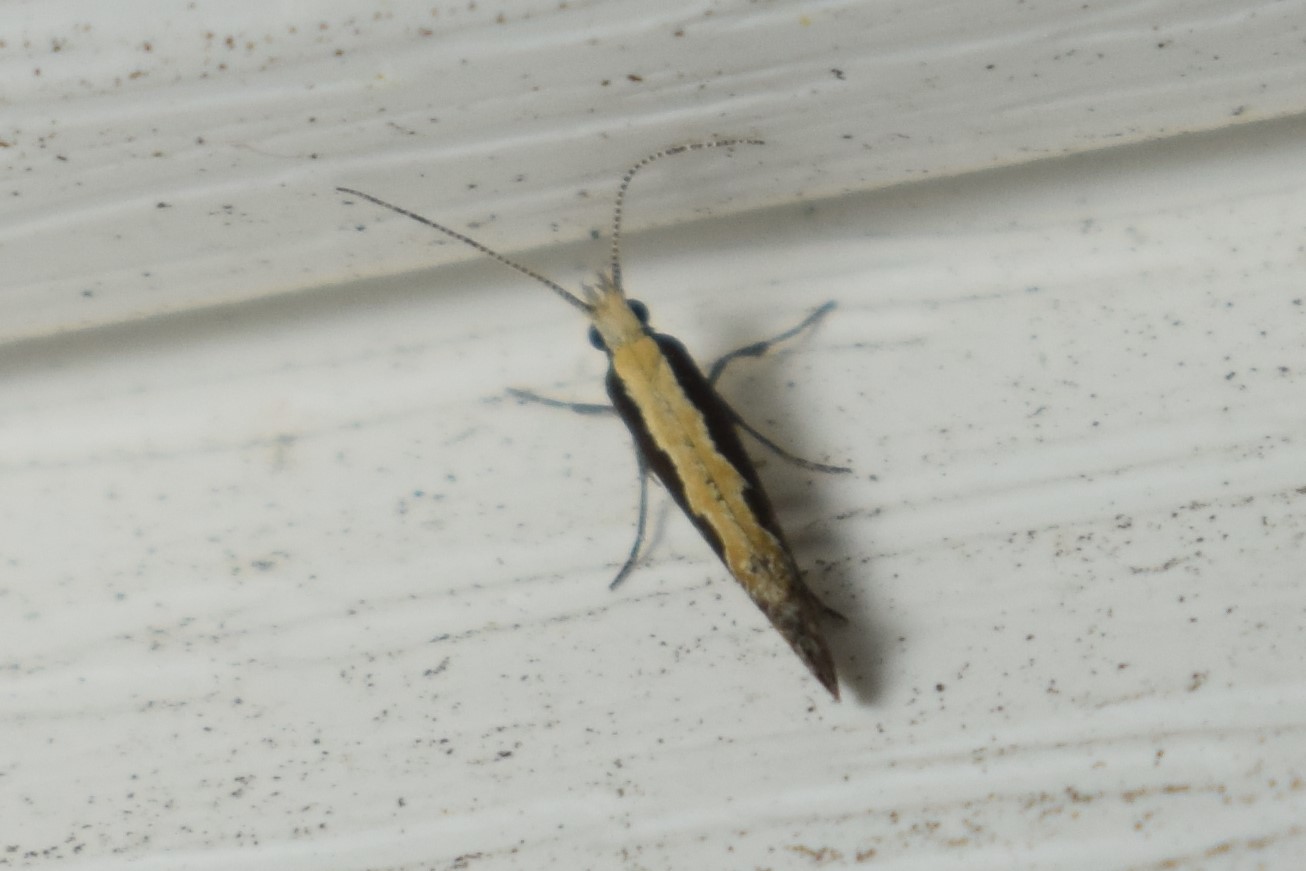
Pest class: diamondback_moth